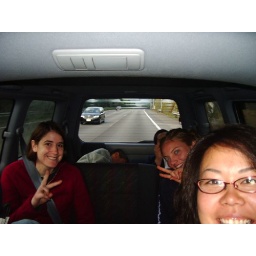
In the van on the way to Mt. Fuji. All Japanese flash the peace sign in photos. We're just trying to fit in